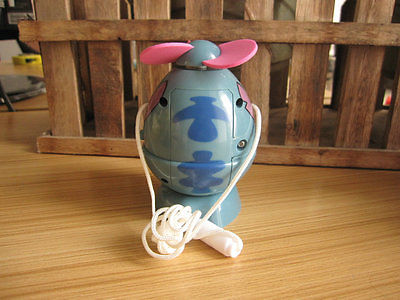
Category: fan